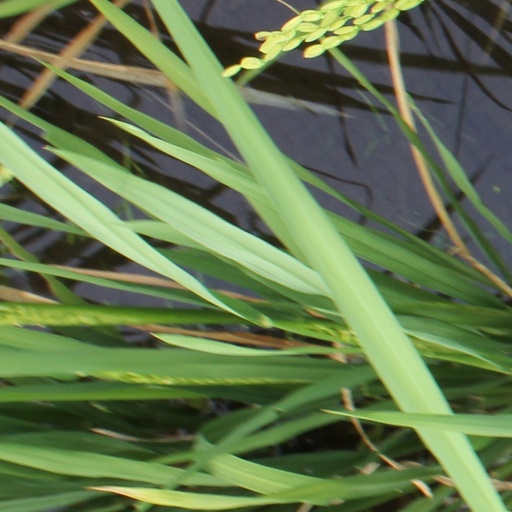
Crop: rice